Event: Nepal Earthquake
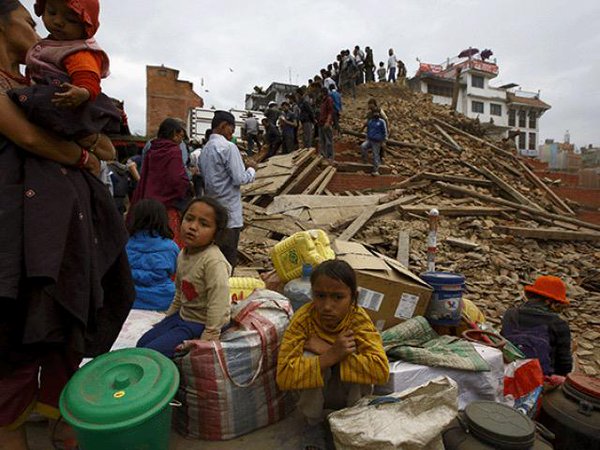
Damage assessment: damage